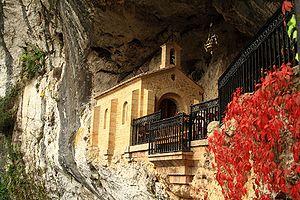
La Grotte de Covadonga est un sanctuaire catholique de la principauté des Asturies en Espagne. Il s'agit d'une grotte située dans les contreforts du Mont Auseva, qui donne son nom à la paroisse de Covadonga sur la commune de Cangas de Onís. « Covadonga », issu du latin Cova Dominica, signifie « Grotte de la Dame », étant donné que ce lieu est dédié au culte de la Vierge Marie. La chapelle qui y est située abrite la Vierge de Covadonga.
La Vierge de Covadonga, en espagnol : Virgen de Covadonga ou Nuestra Señora de Covadonga, connue populairement sous le nom de la Santina, est une statue de la Vierge Marie que se situe dans la grotte-sanctuaire de Covadonga, sur la commune de Cangas de Onís, dans la Principauté des Asturies, en Espagne. La Vierge de Covadonga est la sainte patronne des Asturies et l'une des sept patronnes des Communautés Autonomes d'Espagne. Elle est célébrée le 8 septembre.